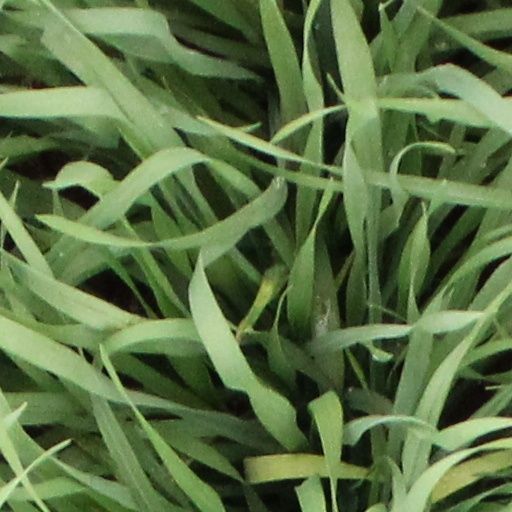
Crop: wheat